Nantes

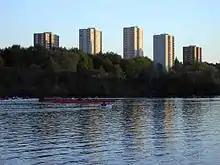
Port-Boyer and the Erdre

The Loire is about long and its estuary, beginning in Nantes, is in length. The river's bed and banks have changed considerably over a period of centuries. In Nantes the Loire had divided into a number of channels, creating a dozen islands and sand ridges. They facilitated crossing the river, contributing to the city's growth. Most of the islands were protected with levees during the modern era, and they disappeared in the 1920s and 1930s when the smallest waterways were filled in. The Loire in Nantes now has only two branches, one on either side of the Isle of Nantes.